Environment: real
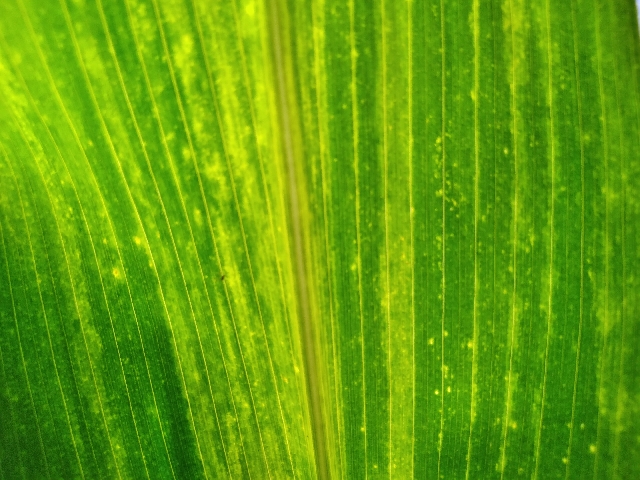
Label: lethal_necrosis